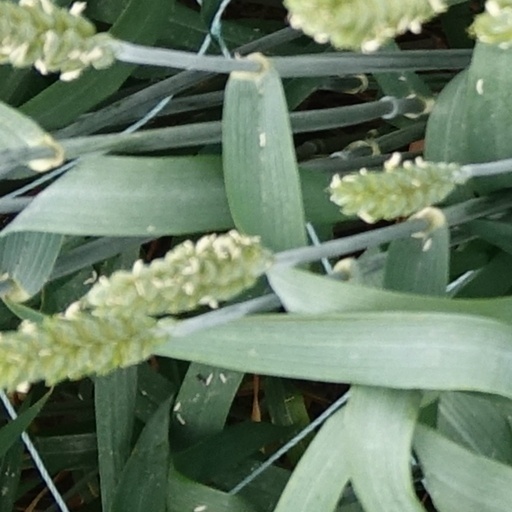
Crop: wheat